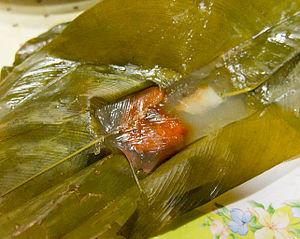
Le bánh bột lọc est une spécialité de la cuisine vietnamienne à base de pâte de tapioca translucide. Il est consommé en tant qu'entrée ou encas. Il est farci de crevettes, de poitrine de porc, saupoudré d'échalotes frites et servi avec de la sauce nuoc-mâm. Il serait originaire de Huế, la ville ayant été capitale impériale de la dynastie Nguyen, réputée pour ses plats simples et sophistiqués.